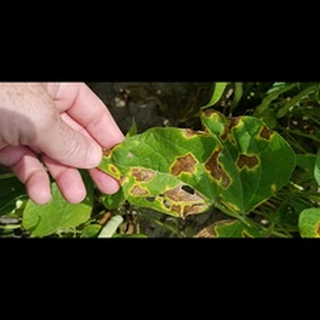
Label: wheat_tan_spot